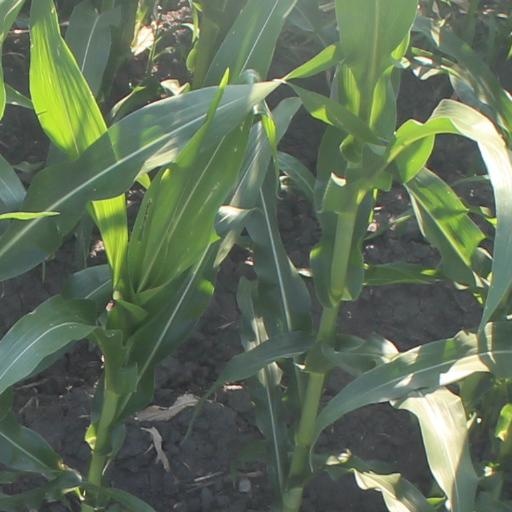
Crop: maize; corn